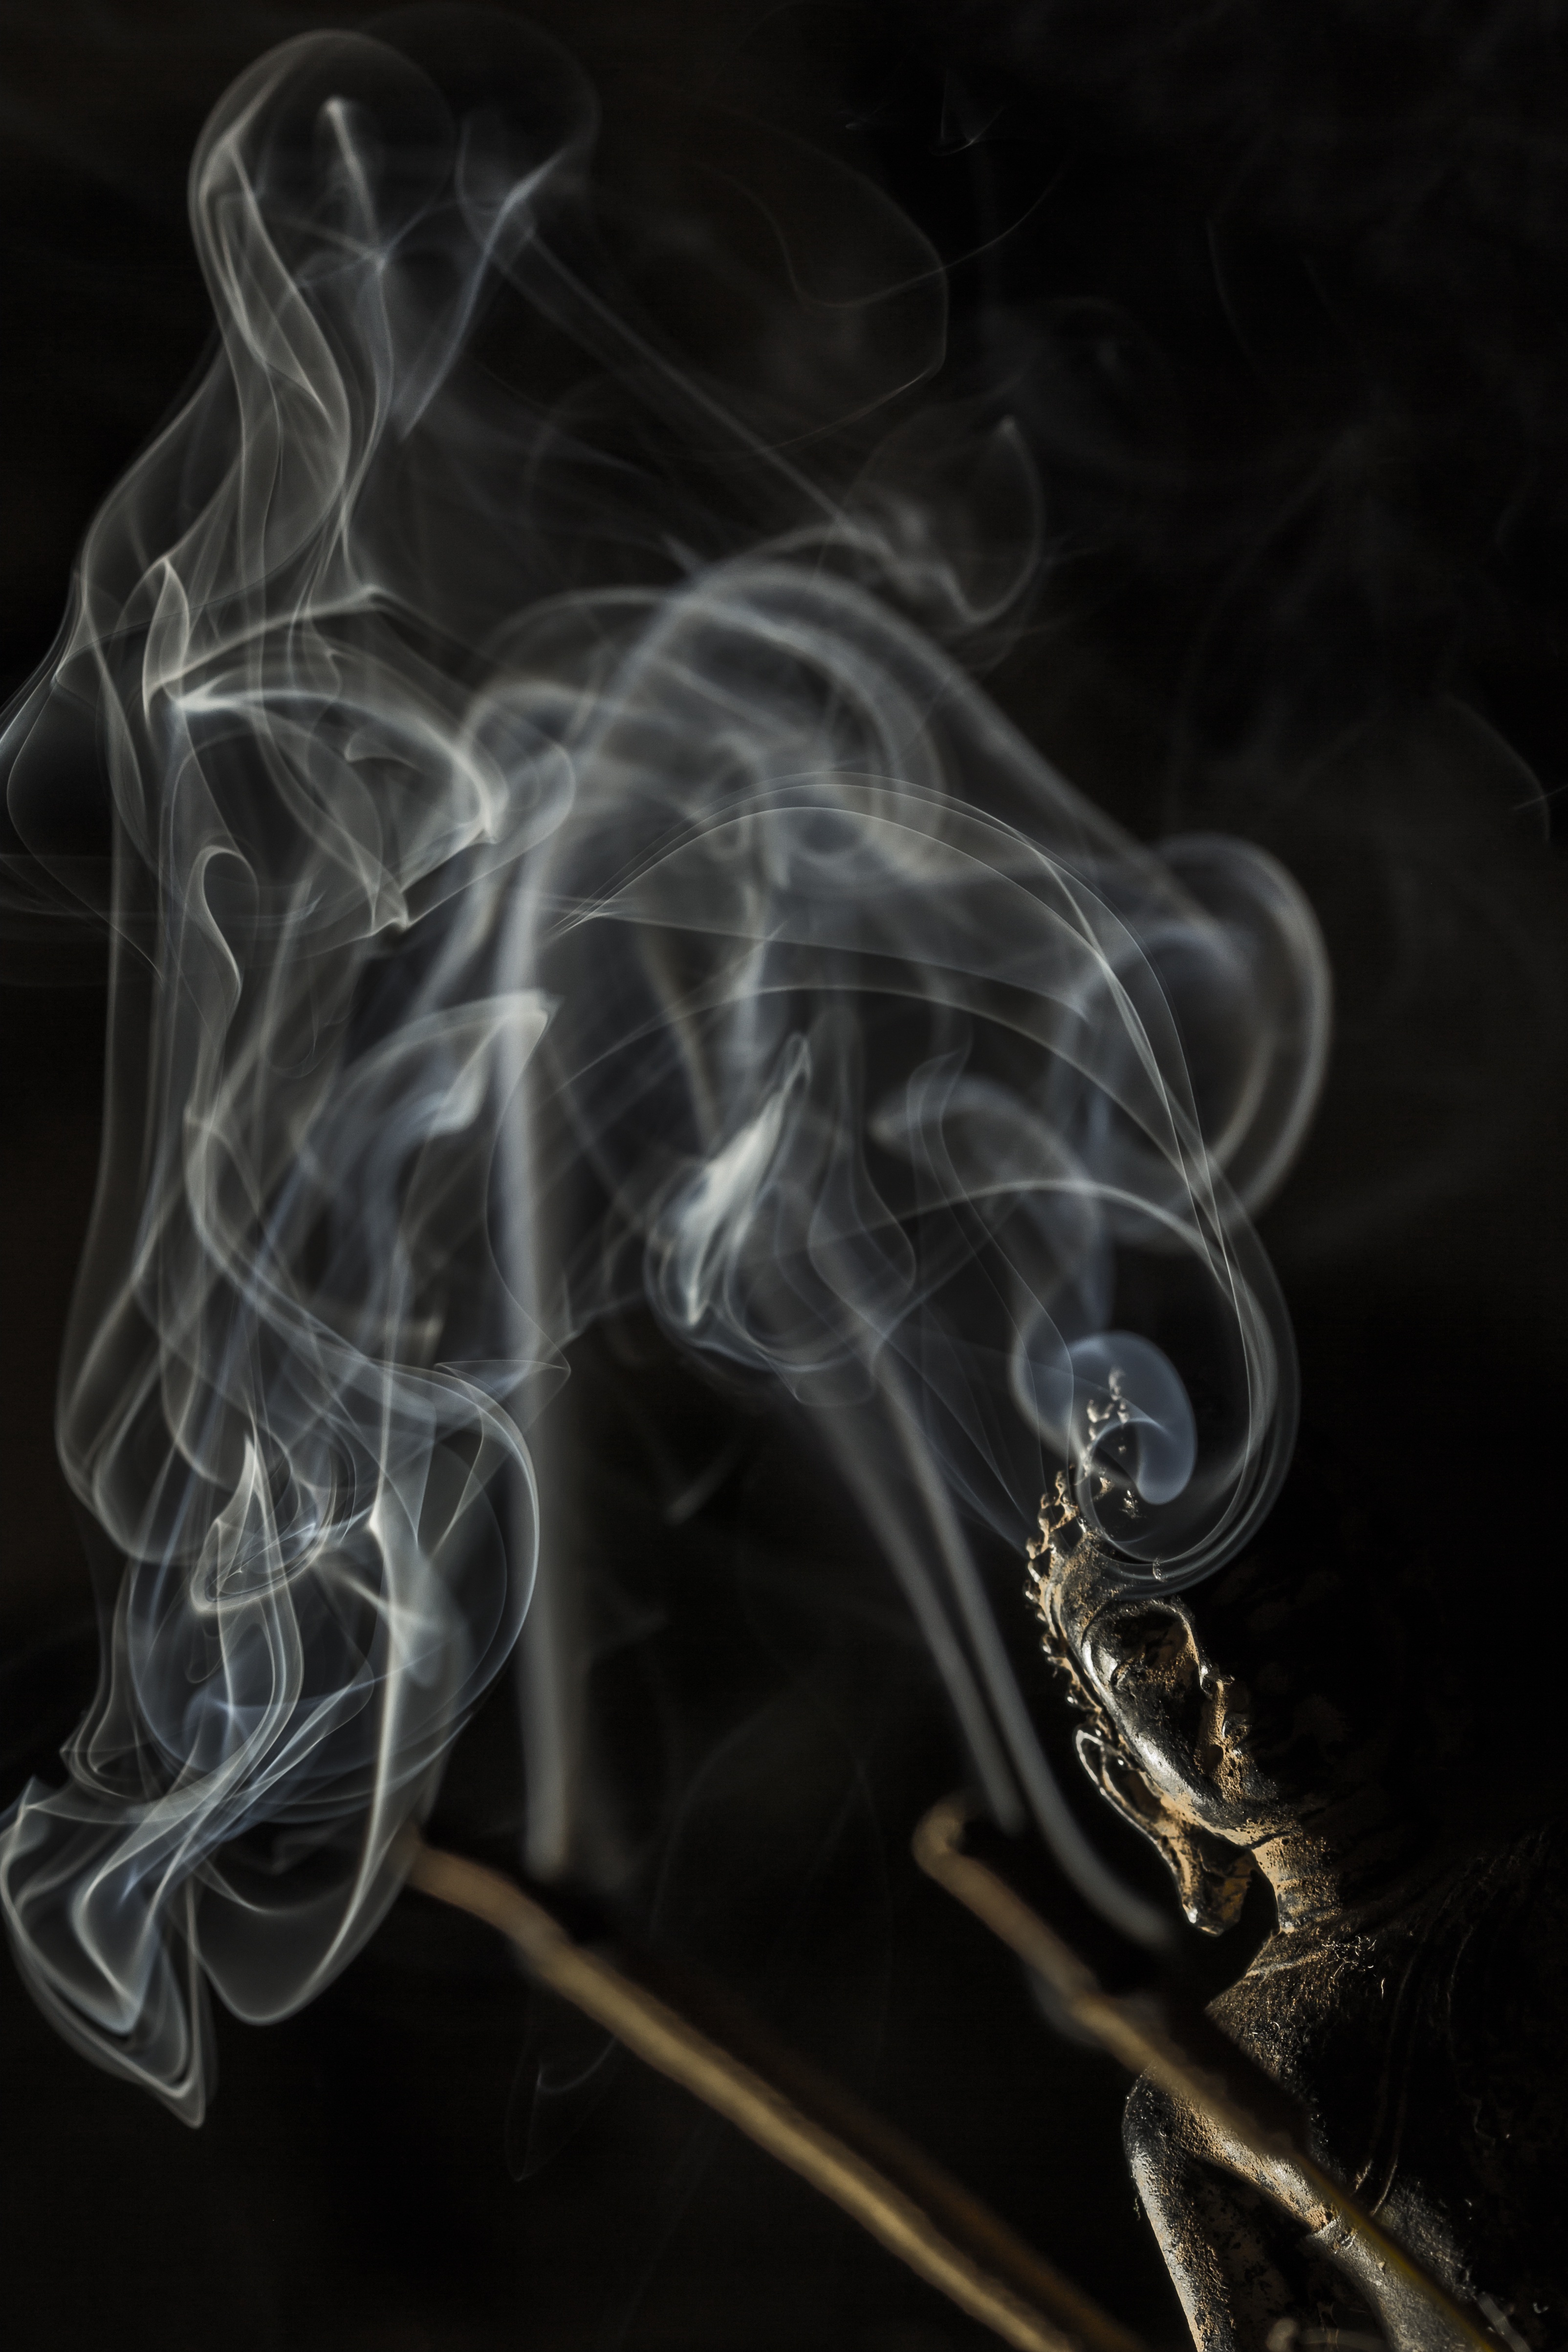
light, old, stone, smoke, aroma, statue, relax, buddhist, buddhism, religion, asia, ancient, darkness, zen, incense, spiritual, pray, face, sculpture, religious, meditation, burning, faith, smell, buddha, prayer, serenity, culture, heritage, sacred, oriental, awareness, fragrance, aromatherapy